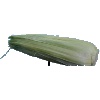
Label: corn_husk